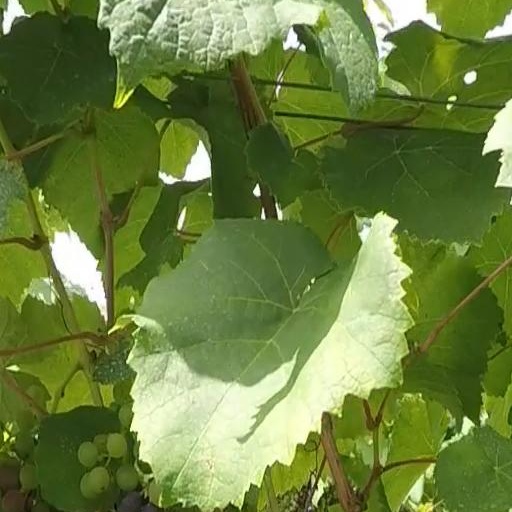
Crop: grape